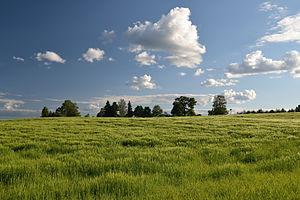
La commune de Tõlliste est une municipalité rurale du Comté de Valga en Estonie. Sa superficie est de 193,78 km² et elle compte 1669 habitants.